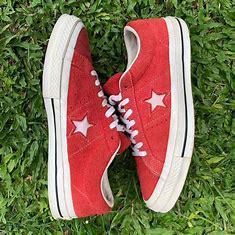
Brand: Converse
Model: One Star